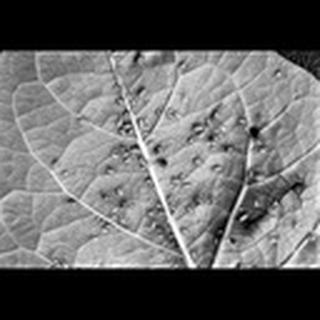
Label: cotton_aphids